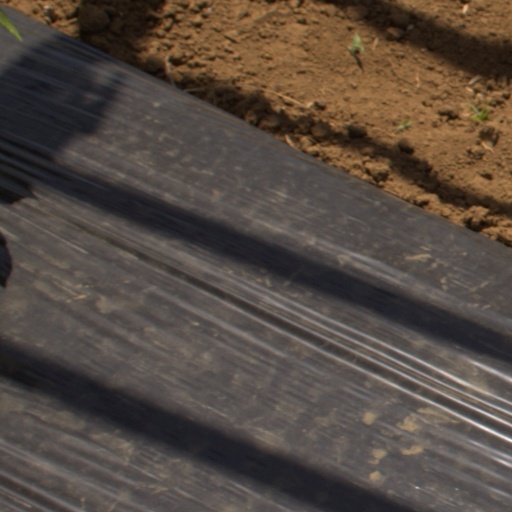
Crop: Jerusalem artichoke